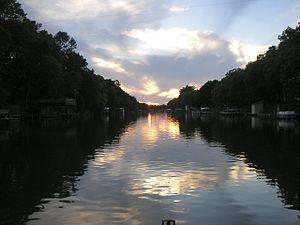
La rivière Otter Tail coule dans le centre-ouest de l'État du Minnesota aux États-Unis.